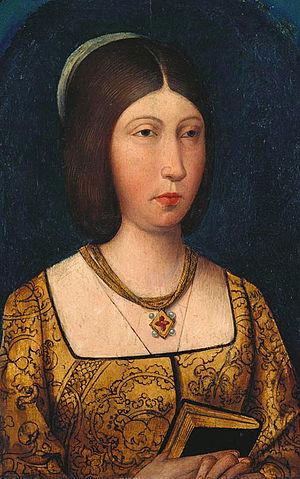
Le titre de prince ou princesse des Asturies est traditionnellement utilisé par l'héritier des trônes de Castille puis d'Espagne. Un décret royal du 21 janvier 1977 et la Constitution de 1978 lui ont donné un caractère officiel. L'actuelle princesse des Asturies est la princesse Leonor, fille aînée du roi Felipe VI et de la reine Letizia.